Rob Purdham

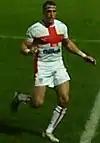
Purdham in action for England in 2008

Purdham made his representative début in 2001 for England's under-21 team during their tour of South Africa, scoring two tries in a 112–6 victory over the hosts.